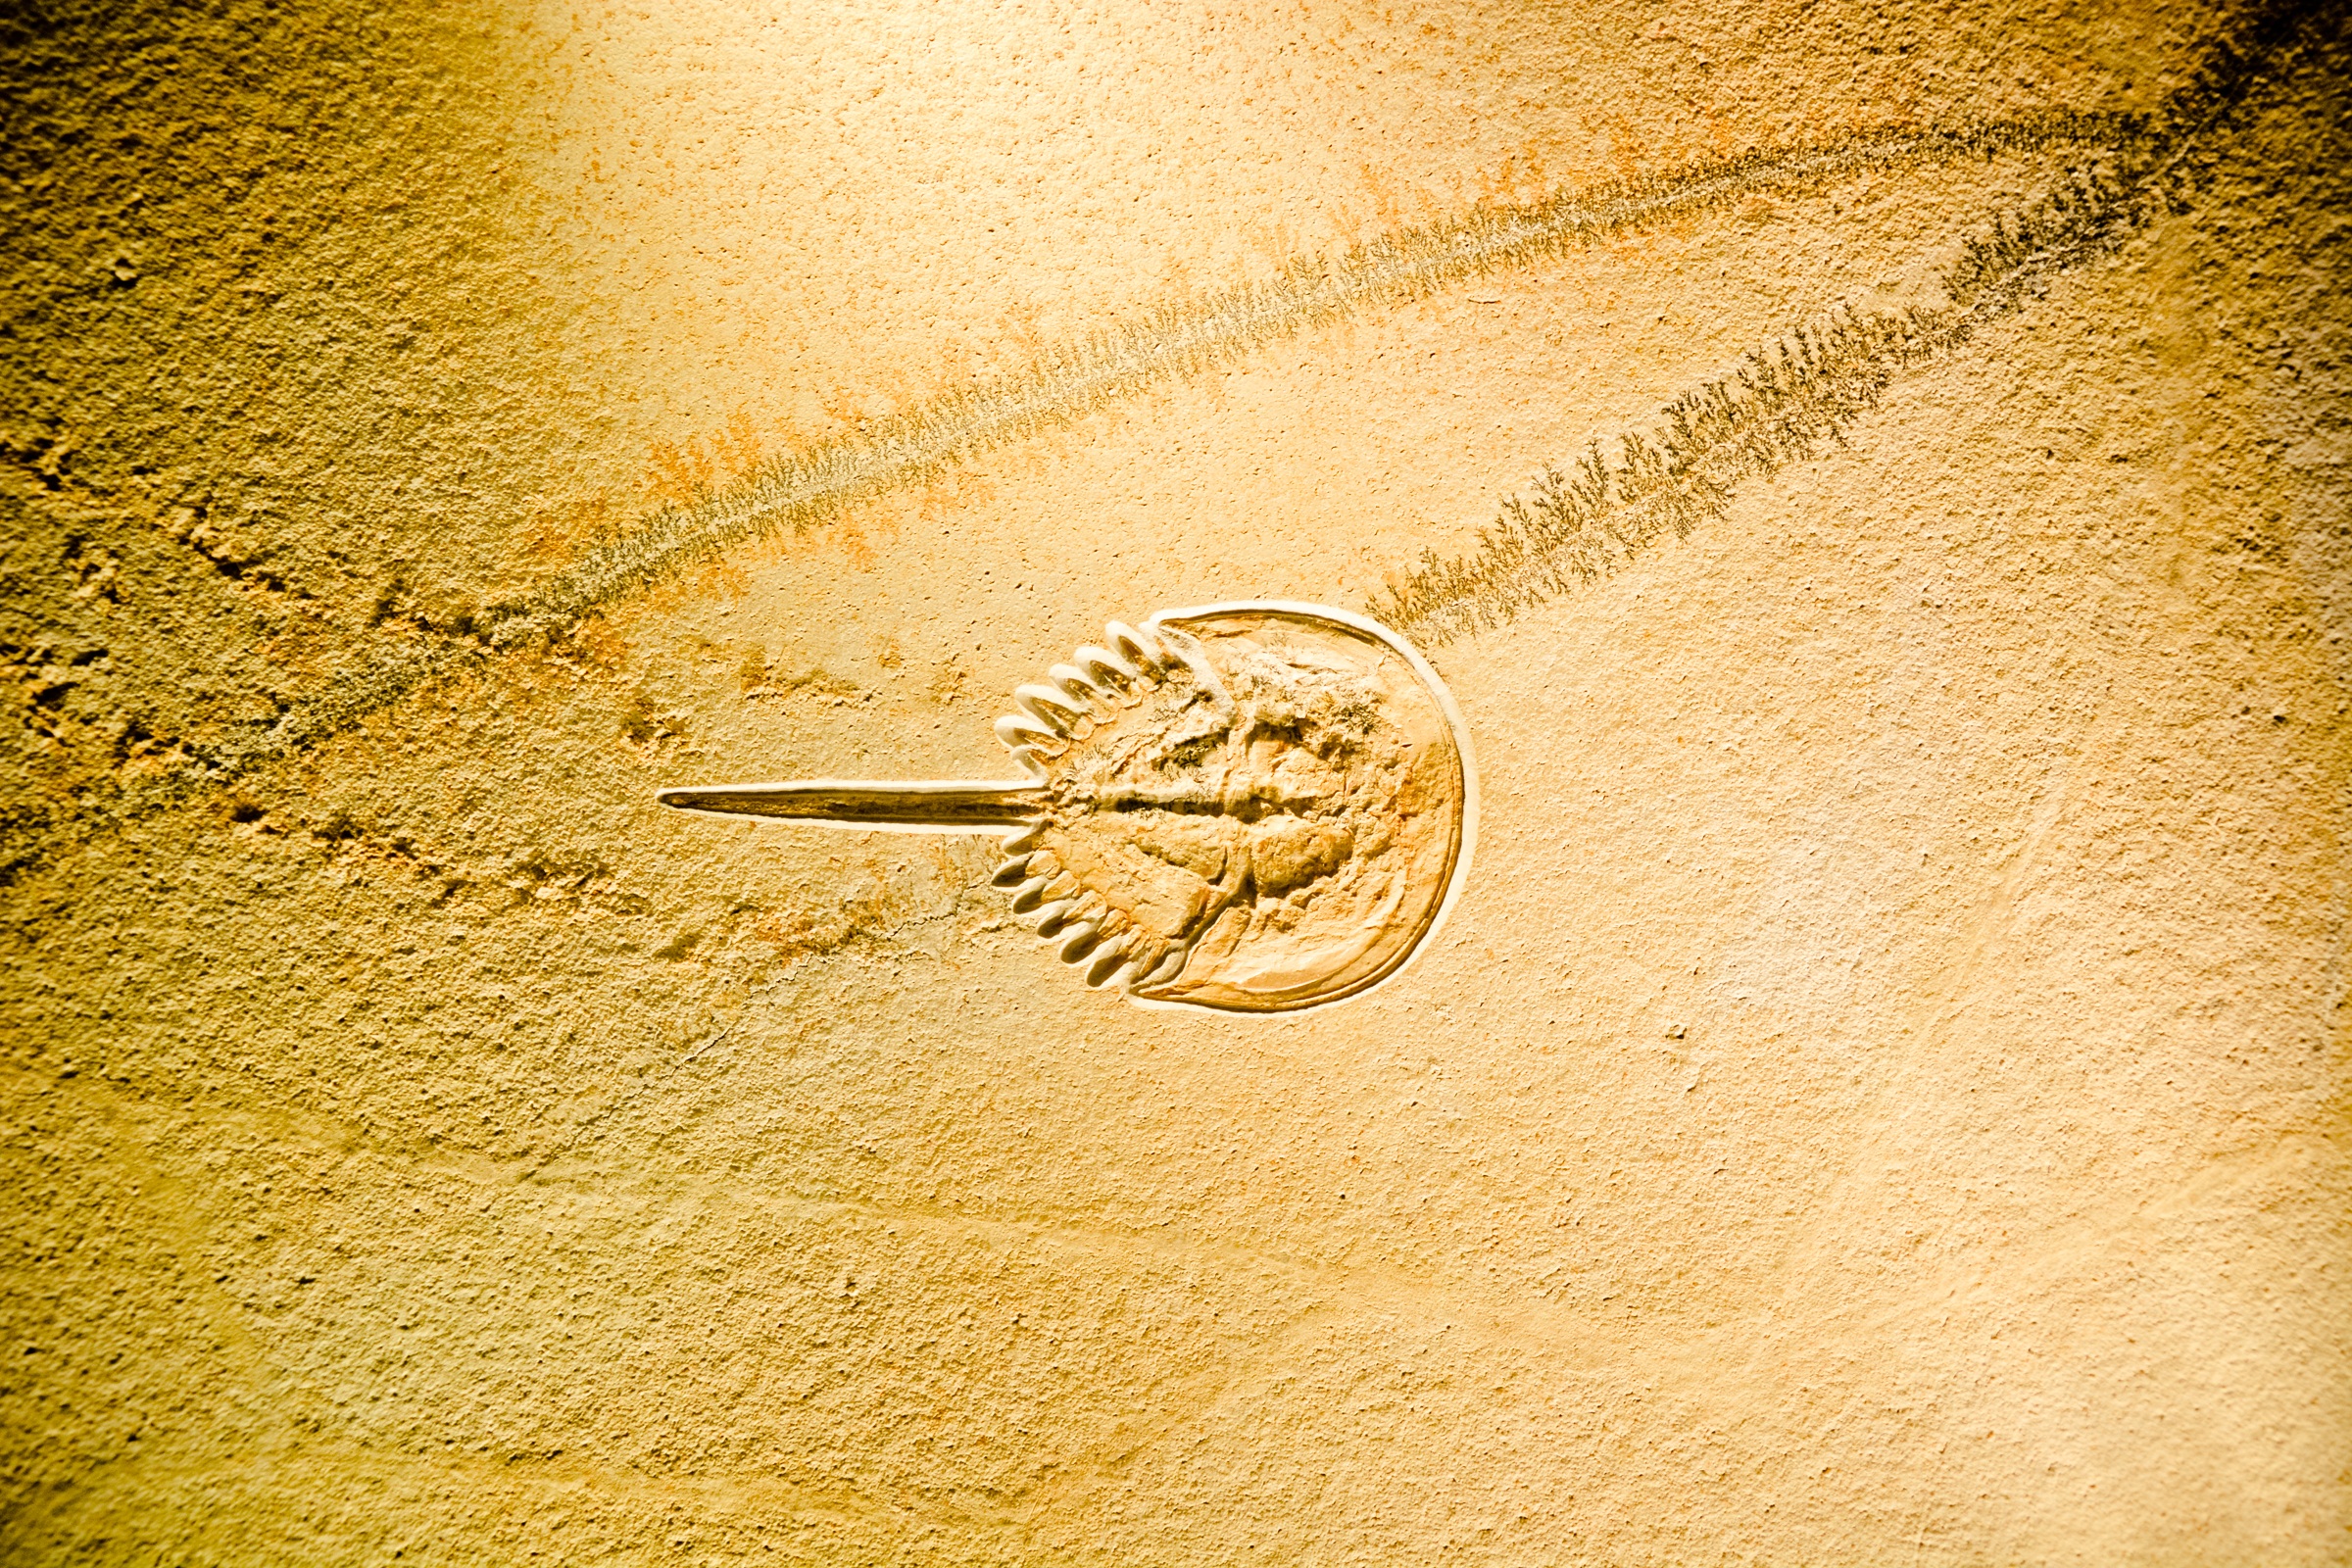
sand, wood, texture, leaf, stone, museum, brown, yellow, material, circle, close up, geology, gold, fossil, petrified, exhibition, shape, munich, paleontology, macro photography, sand stone, prehistoric times, petrification, primeval cancer, limulidae, horseshoe crabs, sword tail, natural and human